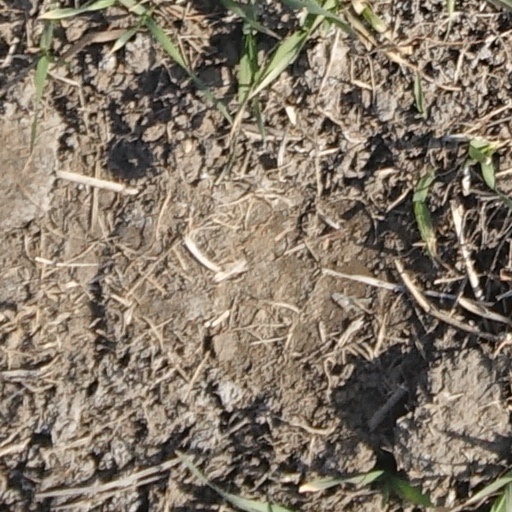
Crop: wheat